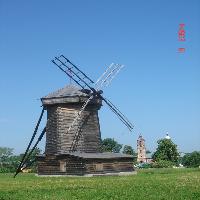
Weather: sun or clear